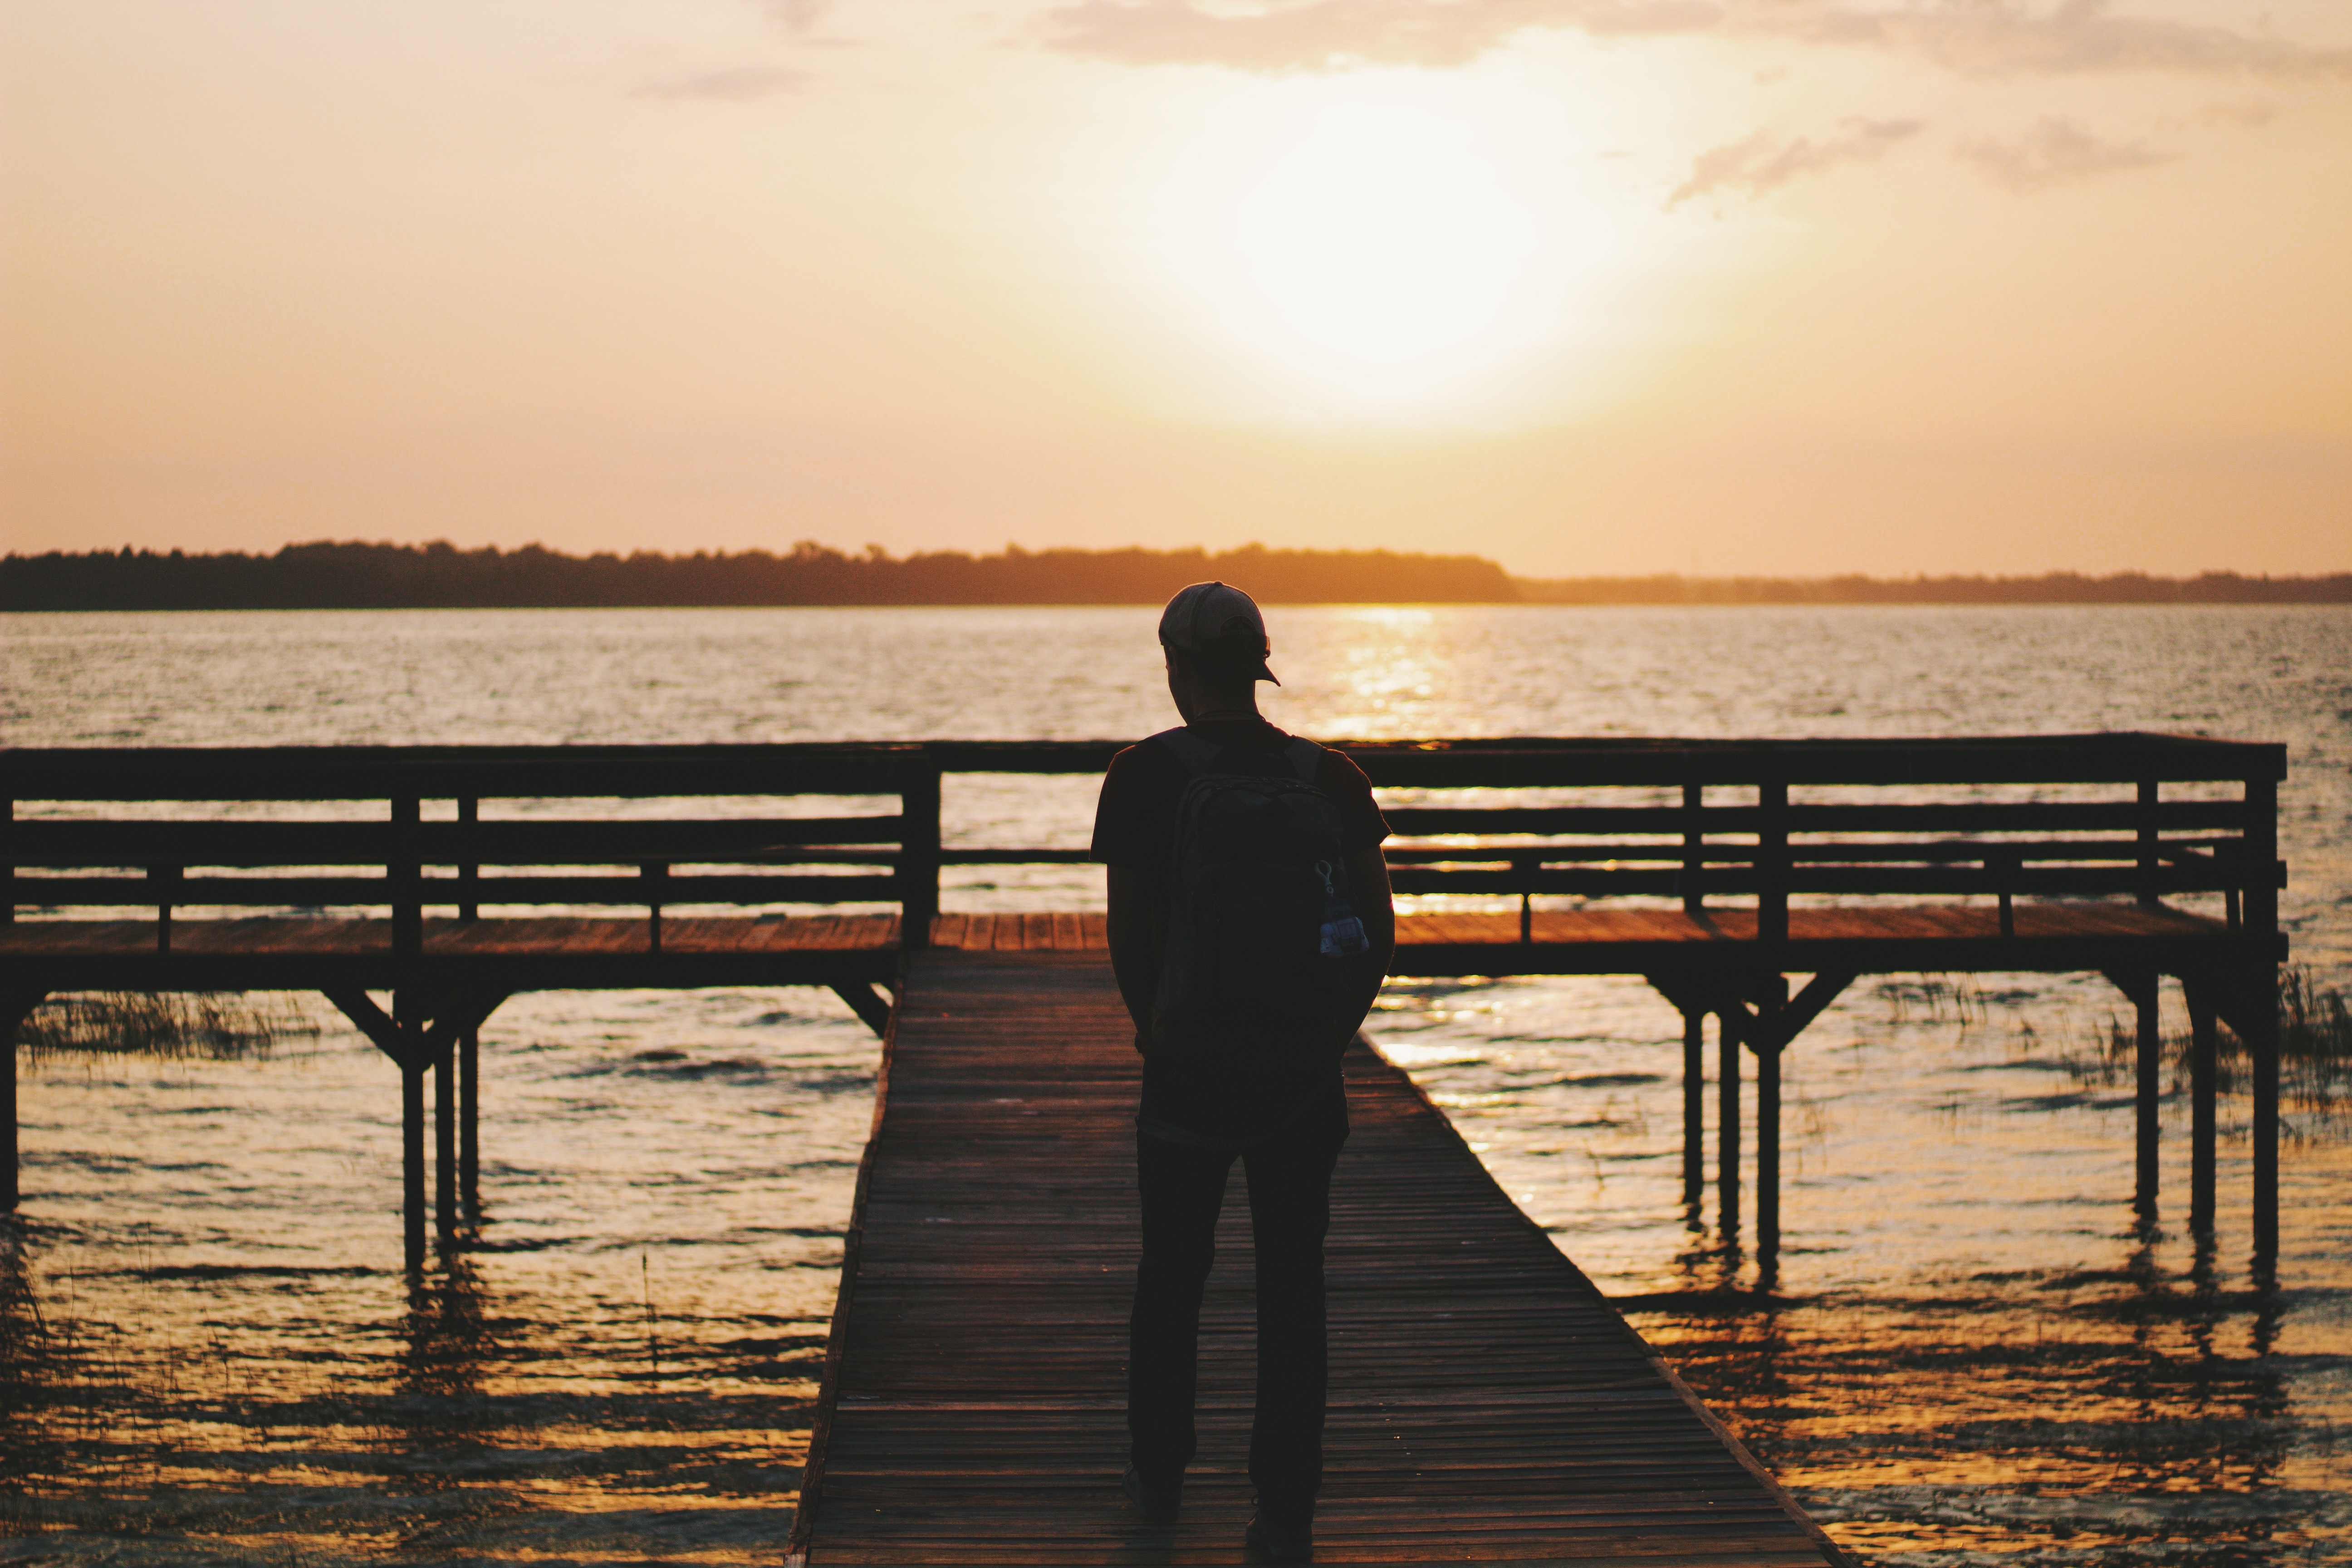
beach, sea, water, ocean, horizon, dock, sunrise, sunset, sunlight, morning, shore, lake, dawn, pier, dusk, evening, reflection, romance